Stone row

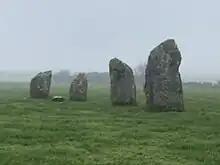
Castlenalacht Stone Row, County Cork, Ireland

The term alignment is sometimes taken to imply that the rows were placed purposely in relation to other factors such as other monuments or topographical or astronomical features. Archaeologists treat stone rows as discrete features however and alignment refers to the stones being lined up with one another rather than anything else. Their purpose is thought to be religious or ceremonial perhaps marking a processional route. Another theory is that each generation would erect a new stone to contribute to a sequence that demonstrated a people's continual presence.